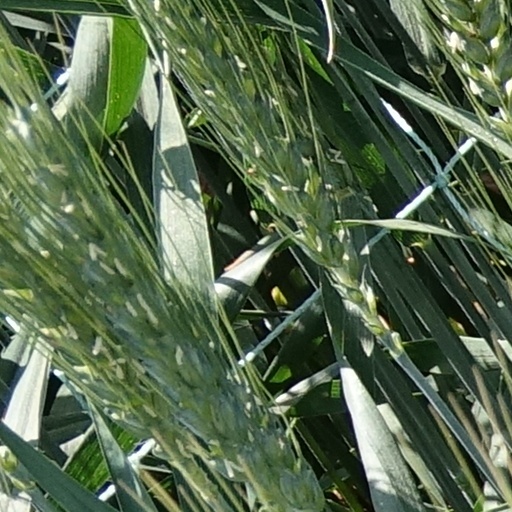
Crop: wheat